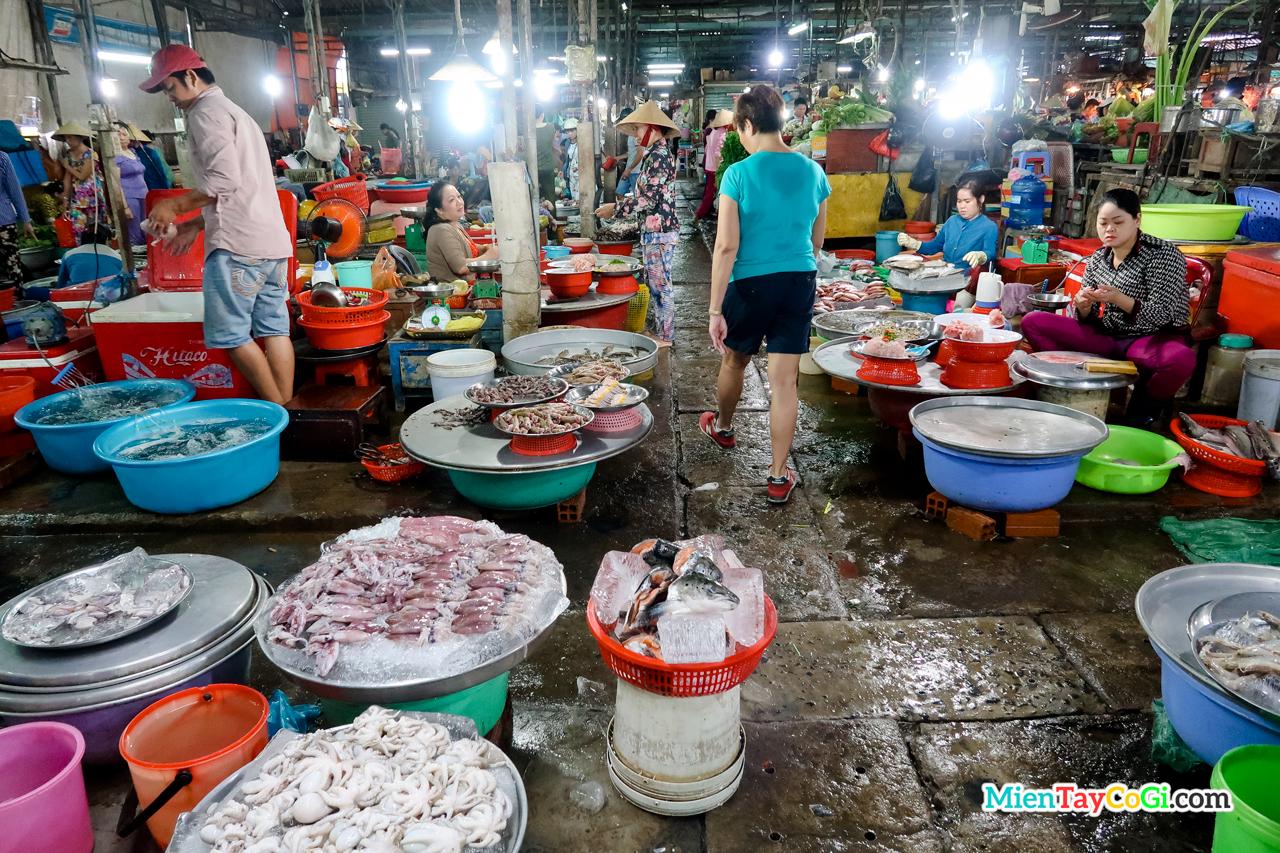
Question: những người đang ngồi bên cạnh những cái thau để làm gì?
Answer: bày bán thủy hải sản